Wunderer

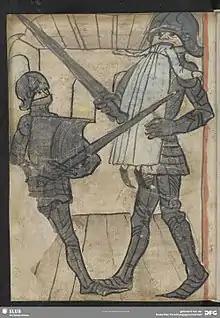
Dietrich fights against the Wunderer, who has begun to eat the maiden (Frau Saelde). SLUB Dresden Mscr. Dresd. M. 201 fol. 240v.

Der Wunderer (the monster), or Etzels Hofhaltung (Etzel's holding of court) is an anonymous Early New High German poem about the legendary hero Dietrich von Bern, the counterpart of the historical Ostrogothic king Theodoric the Great in Germanic heroic legend. It is one of the so-called fantastical ("aventiurehaft") Dietrich poems, so called because it more closely resembles a courtly romance than a heroic epic. The poem may have been written before 1300, but is not attested until the turn of the sixteenth century.